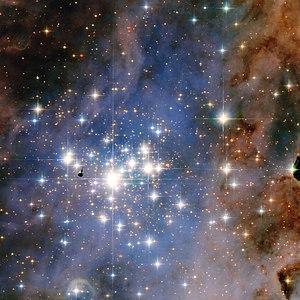
La nébuleuse de la Carène est une nébuleuse en émission et une nébuleuse par réflexion située dans la constellation de la Carène. Elle a été découverte par l'astronome français Nicolas-Louis de Lacaille en 1752 depuis le cap de Bonne-Espérance en Afrique du Sud.
HD 93129 A est une des étoiles les plus brillantes de la Voie lactée. Cette supergéante bleue de classe O se situe à une distance d’environ 7500 années-lumière de la Terre dans la nébuleuse de la Carène. Cette nébuleuse est une région abritant plusieurs étoiles très brillantes, où HD 93129 A et Eta Carina se distinguent en championnes en termes de magnitude absolue.